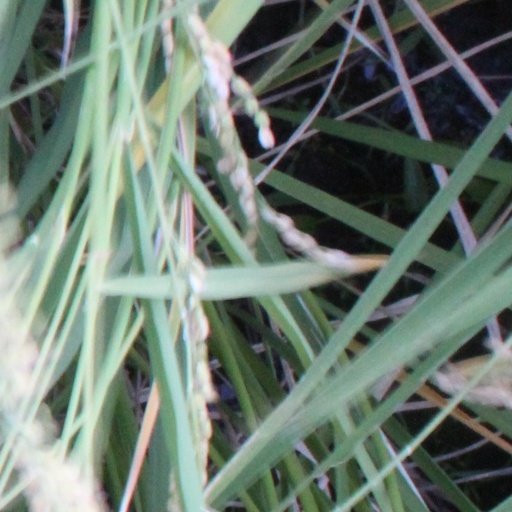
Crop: rice